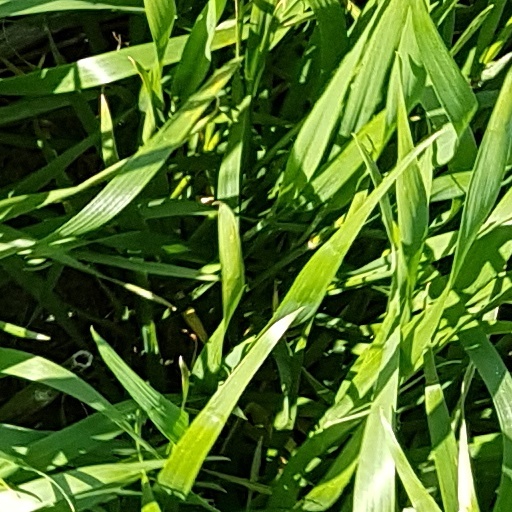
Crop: wheat